Heroine's Quest

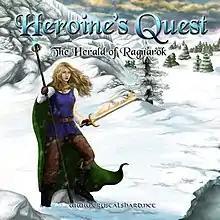

Heroine's Quest: The Herald of Ragnarok is an adventure game/RPG hybrid developed by Dutch studio Crystal Shard, set in the world of the Poetic Edda and Norse Mythology.